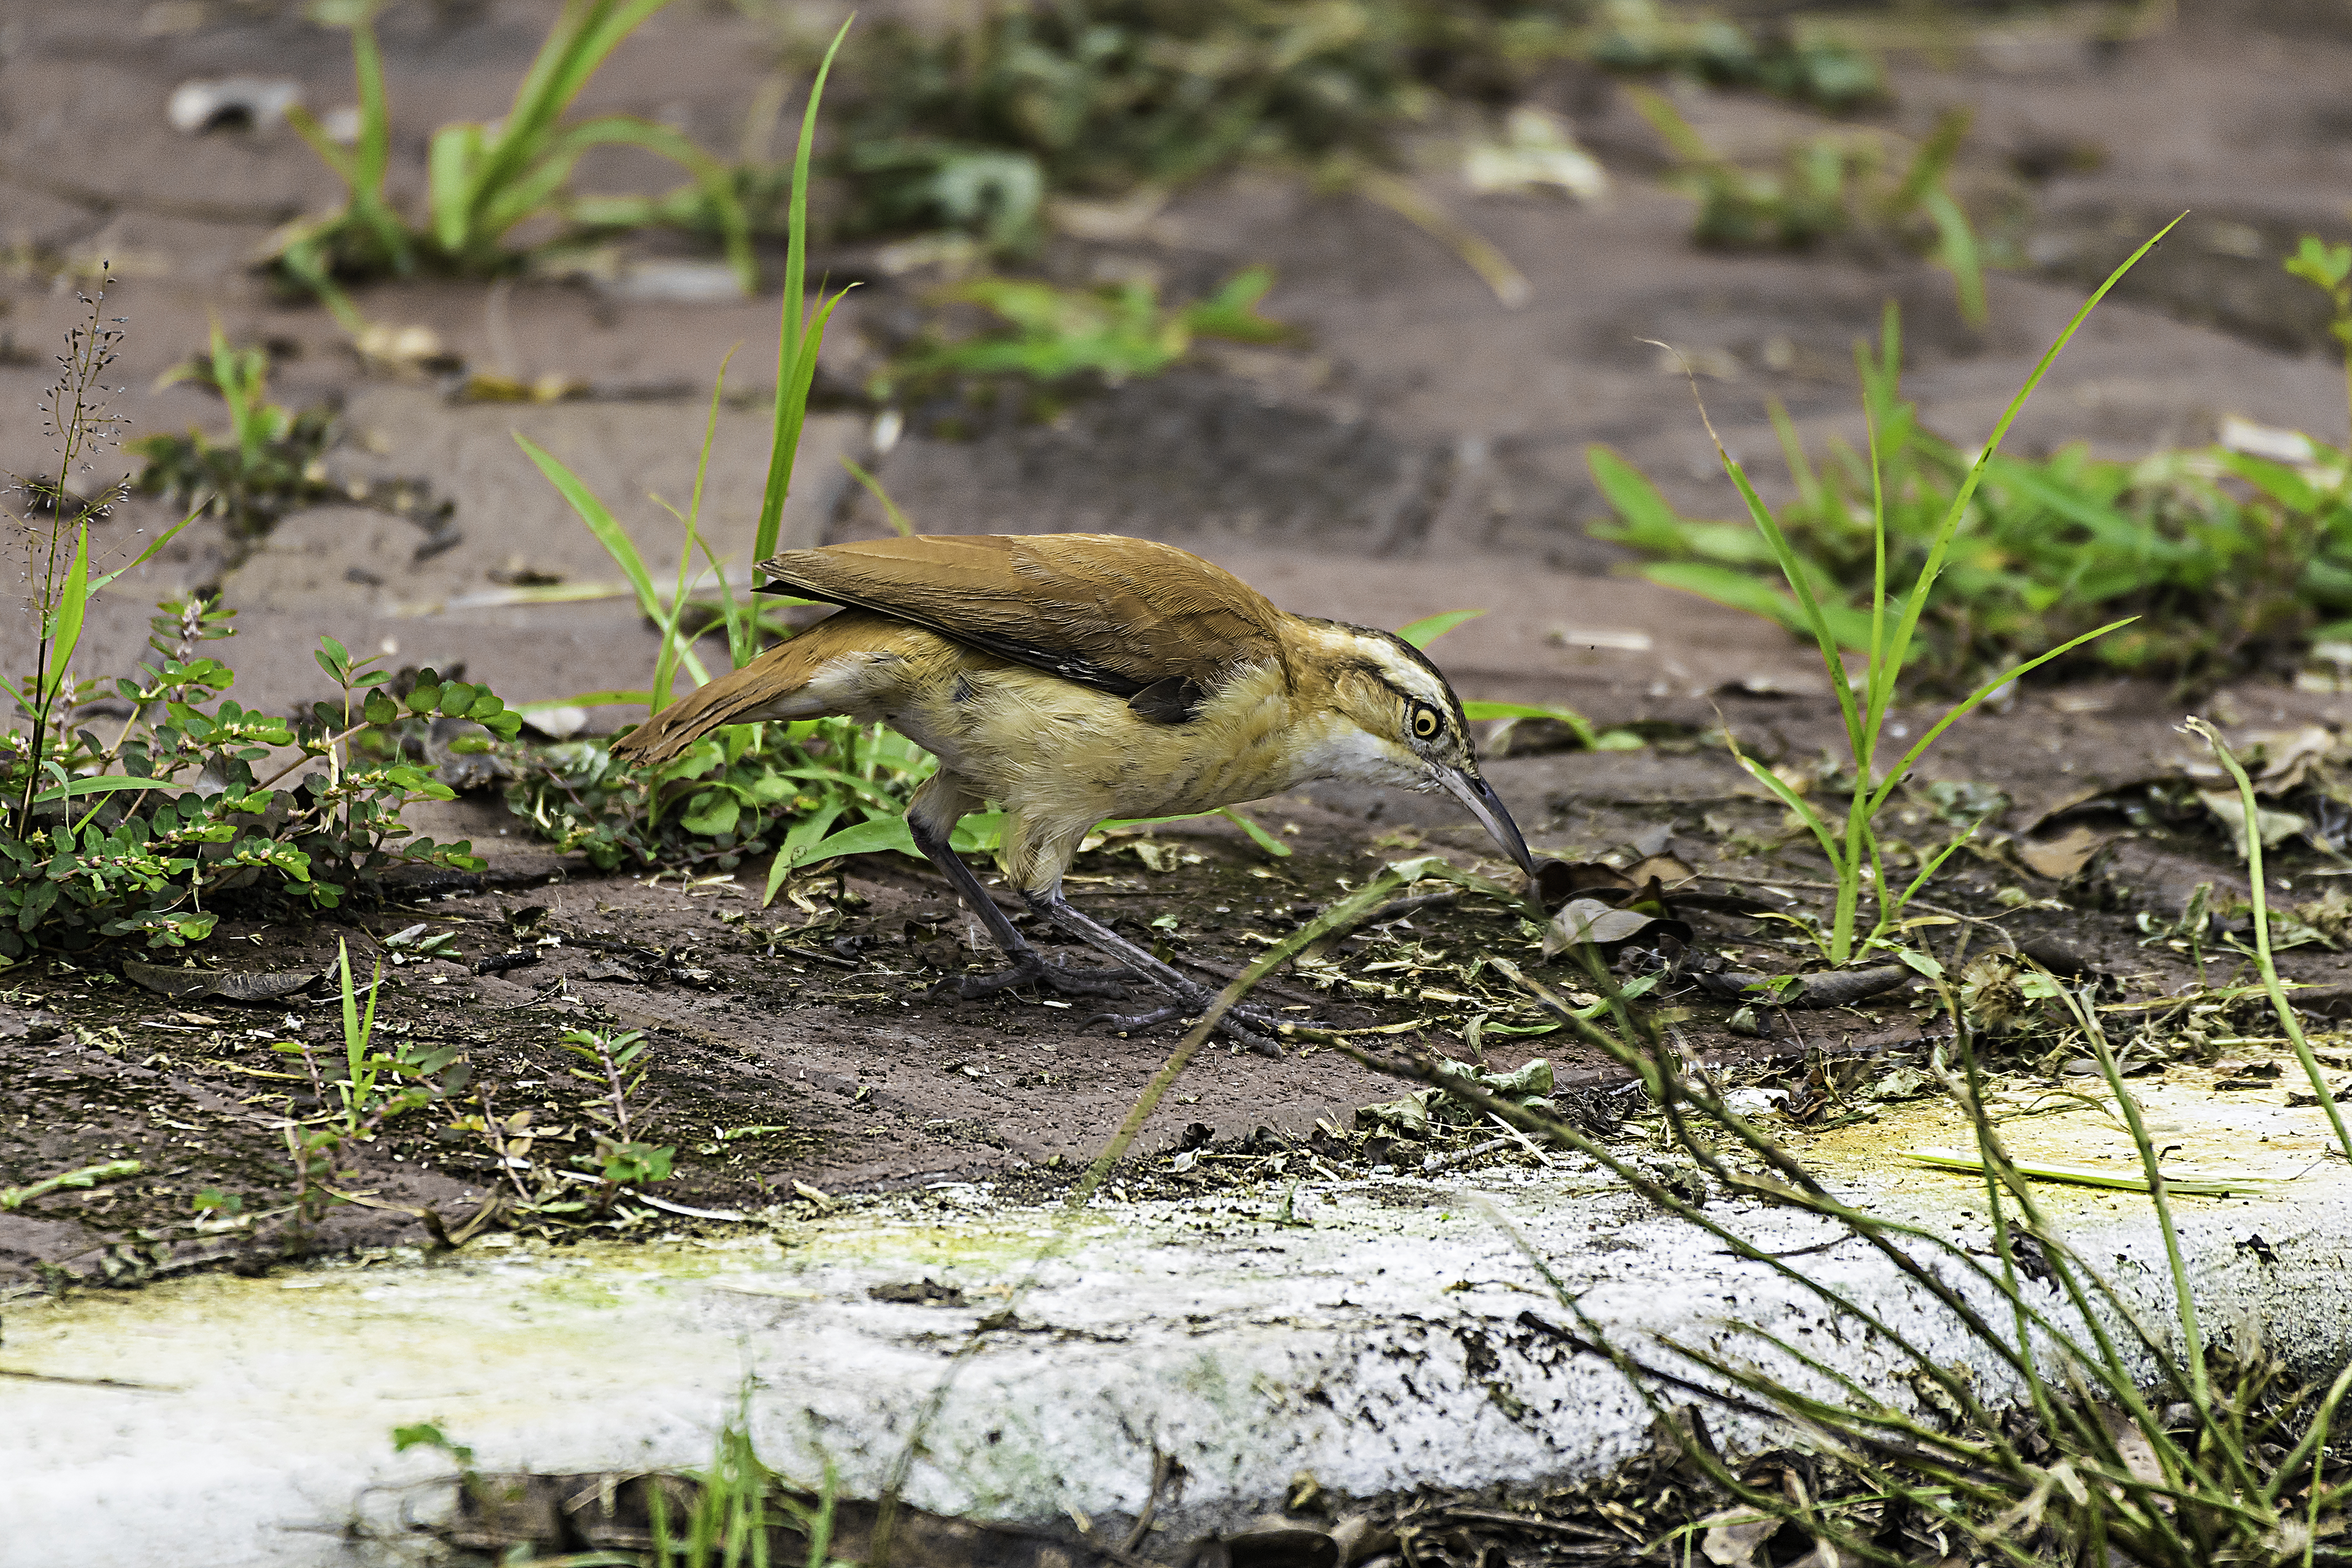
bird, wildlife, beak, terrestrial animal, adaptation, plant, perching bird, lark